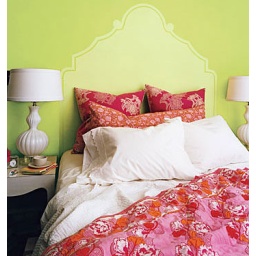
'Pear Green' by Benjamin Moore: Green bedroom + red accents